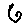
Label: 6